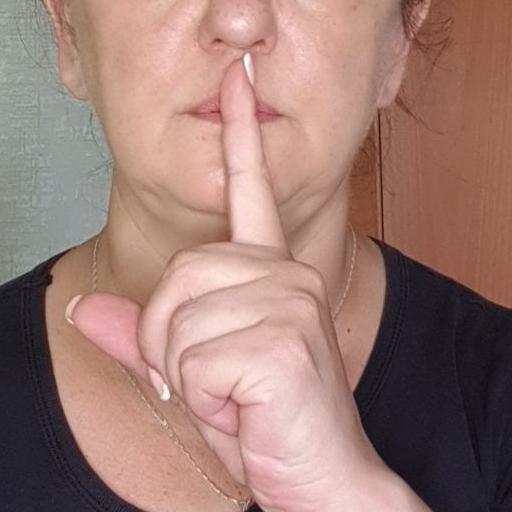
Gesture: mute